Cyclone Gabrielle

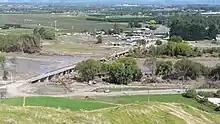
Damage at Redclyffe Bridge and Waiohiki 17 days after the storm

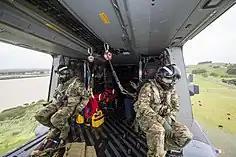
A Royal New Zealand Air Force (RNZAF) helicopter flies from Auckland to Northland in the response to the cyclone

Stopbanks were overtopped by floodwater in Hawke's Bay, caused partly by the buildup of debris at structures such as bridges. Overtopping caused erosion of stopbanks, leading to thirty breaches of them, covering five kilometres. Power was cut to over 40,000 properties, almost 32,000 of them in and around Napier, when the main Redcliffe substation was damaged after the Tutaekuri River burst its banks, and phone and internet services were lost. People were evacuated from parts of the low-lying Heretaunga Plains surrounding the river, including parts of Taradale, Meeanee, and Awatoto. Nine thousand people were evacuated or self-evacuated across the region by nightfall. Eighty-three buildings across the region were red stickered, while 991 were yellow stickered. Eight people were found dead.